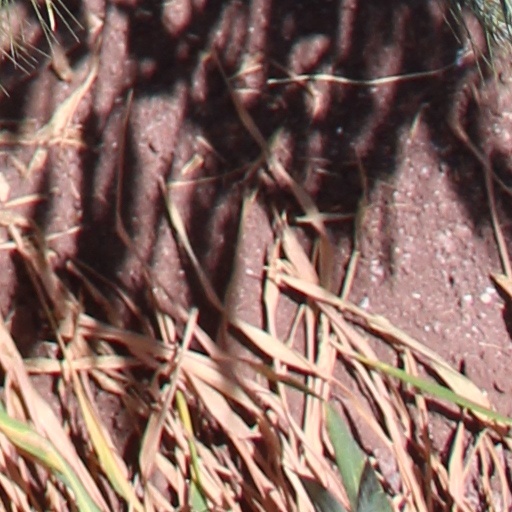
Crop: wheat